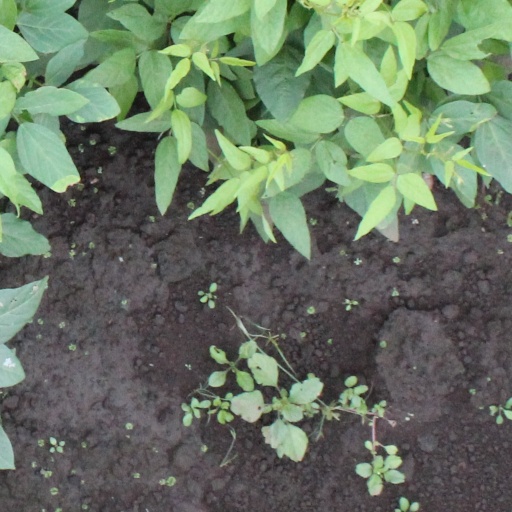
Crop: soybean